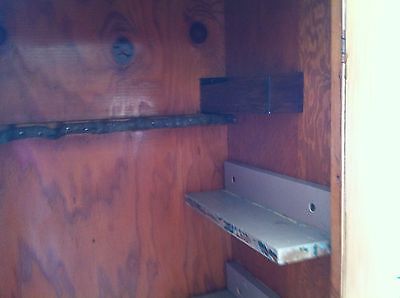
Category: cabinet